Pig-Pen

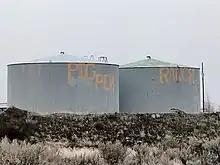
Pig Pen Ranch in Oasis, Idaho, immediately northwest of Red Baron Airport Airpark

Charles Schulz admitted that he came to regret Pig-Pen's popularity, given the character's essentially one-joke nature; he utilized the character very rarely in the later years of the strip's run; Pig-Pen was featured in just over 100 of the 17,897 "Peanuts" comic strips that Schulz created (though still appearing commonly in the TV specials and movies of the franchise).